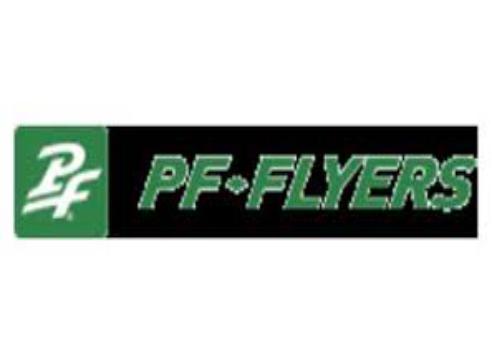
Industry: Clothes